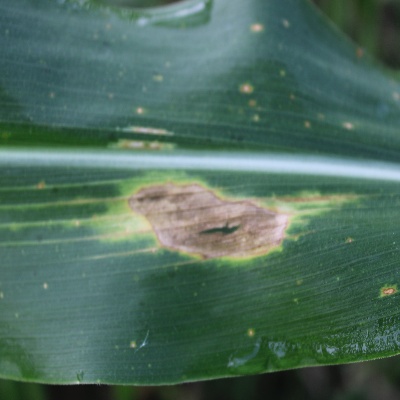
Crop: Maize
Condition: leaf blight